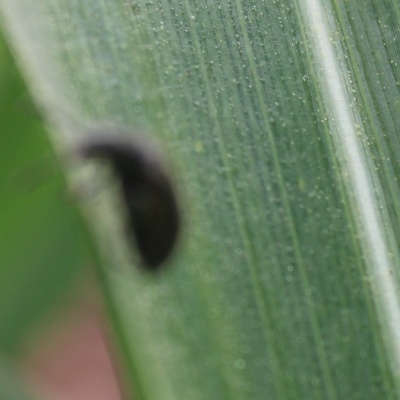
Crop: Maize
Condition: leaf beetle